Mehringhof

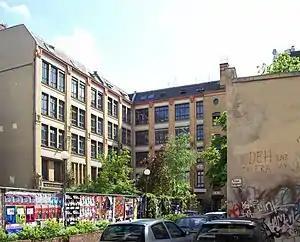
Mehringhof first courtyard, 2008

Mehringhof is a socialized building complex in Kreuzberg, Berlin, designed as a center for alternative activities. As of 1991, it hosted 38 projects, including a theater, an electronics collective ("Wuseltronick"), a printing collective, and a school for adults.